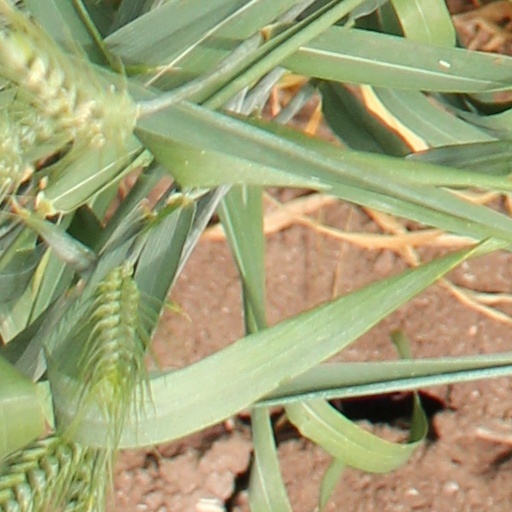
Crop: wheat